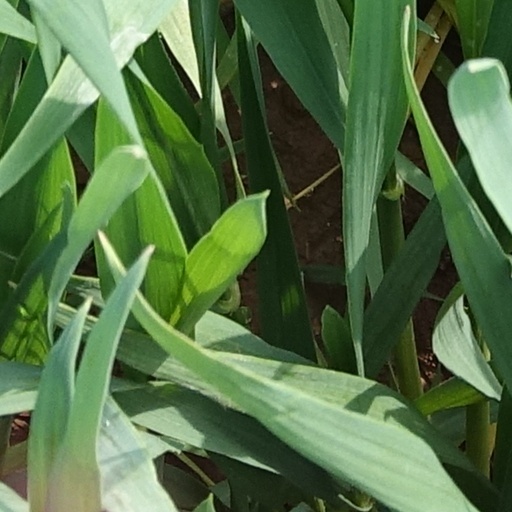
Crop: wheat